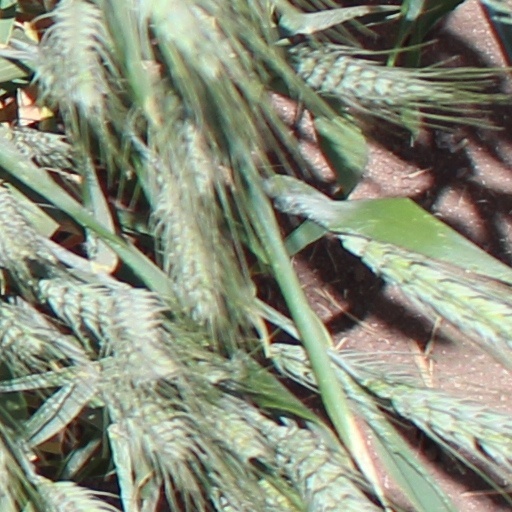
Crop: wheat